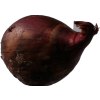
Label: red_onion